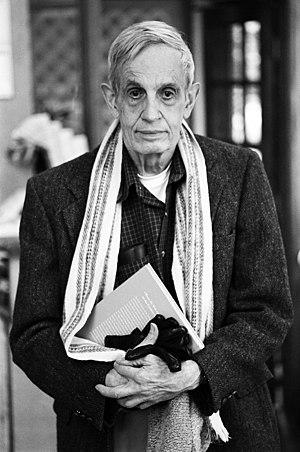
La schizophrénie est un trouble mental sévère et chronique appartenant à la classe des troubles psychotiques. Ce trouble apparaît généralement au début de l'âge adulte. Sa prévalence est de 0,7 à 1 %, et le risque morbide à vie de 0,7 %. Comme les autres psychoses, la schizophrénie se manifeste par une perte de contact avec la réalité et une anosognosie, c'est-à-dire que la personne qui en souffre n'a pas conscience de sa maladie. Cette particularité rend difficile l'acceptation du diagnostic par la personne schizophrène et son adhésion à la thérapie médicamenteuse.
John Forbes Nash, Jr., né le 13 juin 1928 à Bluefield et mort le 23 mai 2015 à Monroe Township, est un mathématicien et économiste américain. Il a travaillé sur la théorie des jeux, la géométrie différentielle et les équations aux dérivées partielles.
15 septembre : Alexander Fleming découvre la pénicilline.
La théorie des jeux est un domaine des mathématiques qui s'intéresse aux interactions stratégiques des agents. Les fondements mathématiques de la théorie moderne des jeux sont décrits autour des années 1920 par Ernst Zermelo dans l'article Über eine Anwendung der Mengenlehre auf die Theorie des Schachspiels, et par Émile Borel dans l'article « La théorie du jeu et les équations intégrales à noyau symétrique ». Ces idées sont ensuite développées par Oskar Morgenstern et John von Neumann en 1944 dans leur ouvrage Theory of Games and Economic Behavior qui est considéré comme le fondement de la théorie des jeux moderne. Il s'agissait de modéliser les jeux à somme nulle où la somme des gains entre les joueurs est toujours égale à zéro. La théorie des jeux devient dès ce moment un outil théorique important de la microéconomie.
2015 est l'Année internationale de la lumière et des techniques utilisant la lumière.